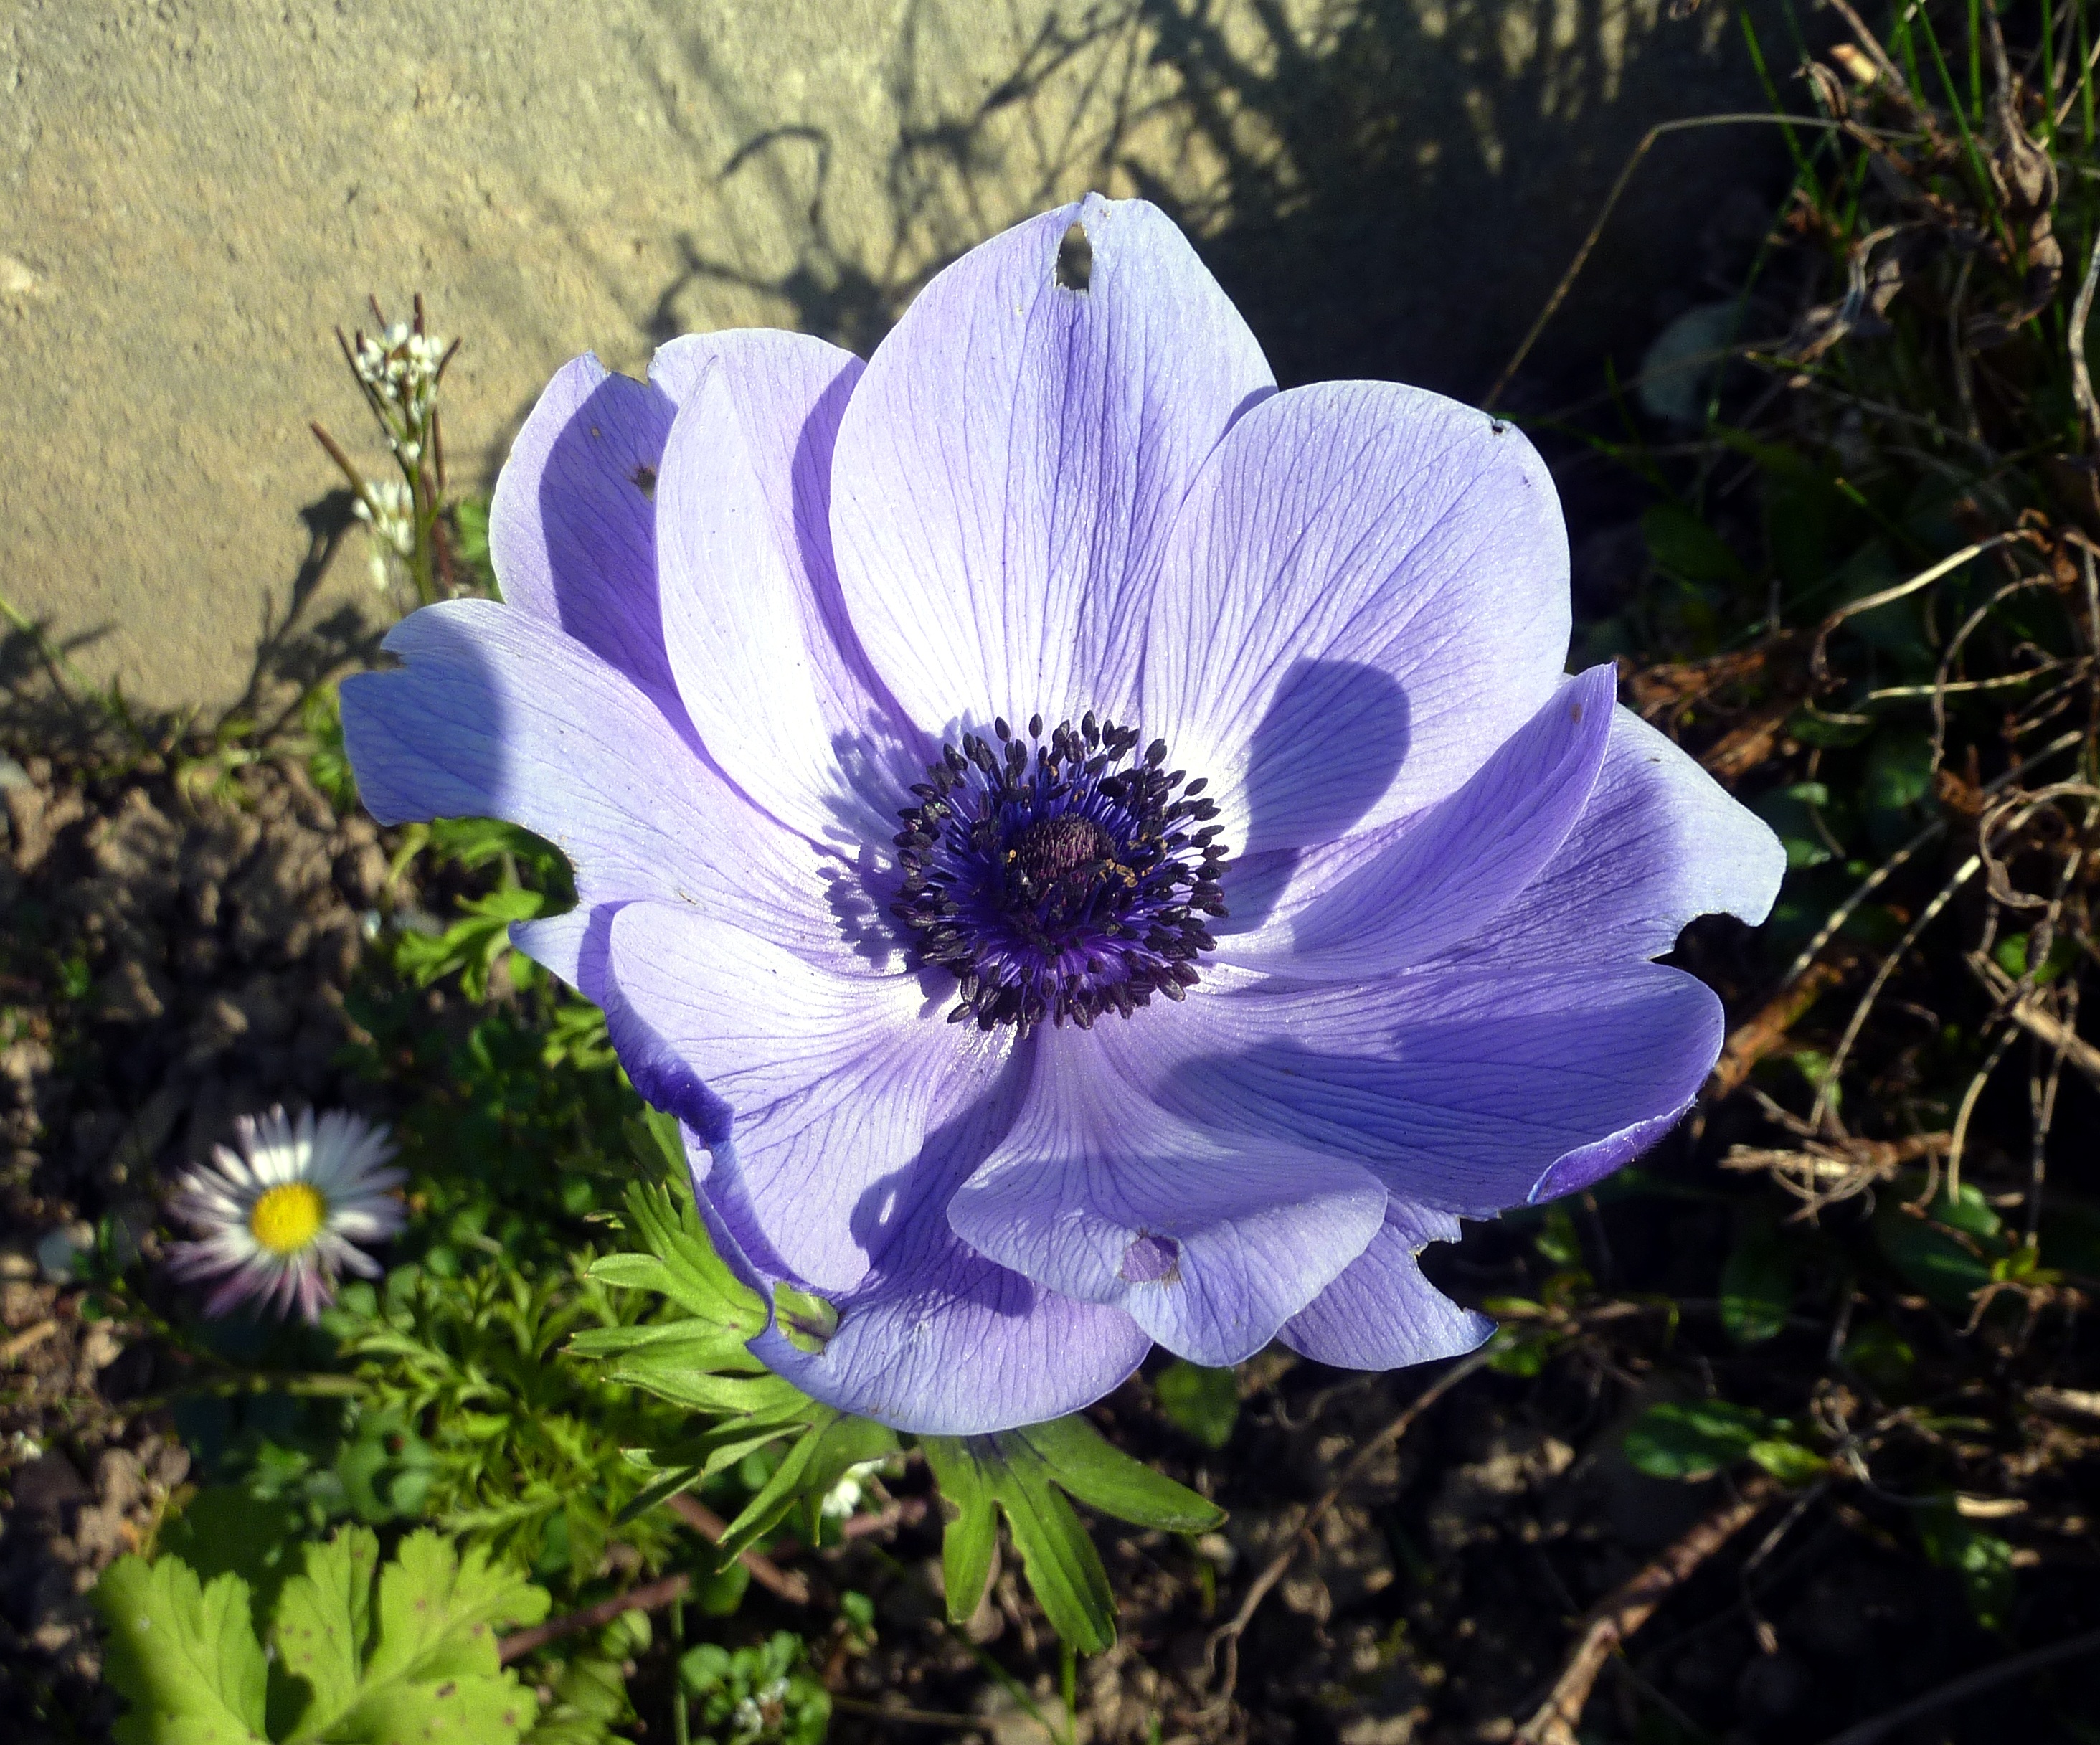
nature, plant, flower, purple, petal, spring, botany, flora, wildflower, anemone, flowering, macro photography, flowering plant, land plant